Bonaventura Cavalieri

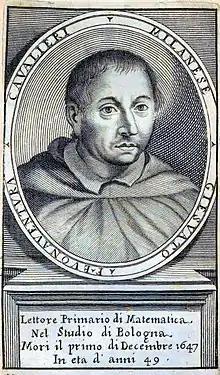
Illustration of Cavalieri from "Trattato della sfera" (1682)

Bonaventura Francesco Cavalieri (1598 – 30 November 1647) was an Italian mathematician and a Jesuate. He is known for his work on the problems of optics and motion, work on indivisibles, the precursors of infinitesimal calculus, and the introduction of logarithms to Italy. Cavalieri's principle in geometry partially anticipated integral calculus.